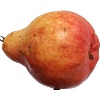
Label: red_pear